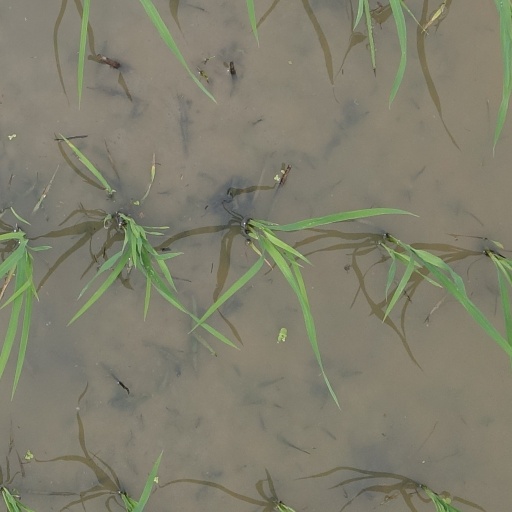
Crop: rice